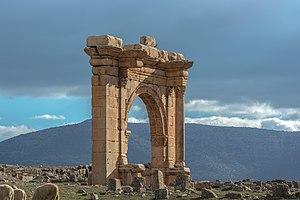
Territoires et monuments de l'Antique Diana Veteranorum (Zana)
Zana est un site archéologique situé sur le territoire de la commune de Zanat El Beida dans la wilaya de Batna, en Algérie, à mi-chemin entre Ain Djasser et la ville de Batna. Il s'agit des ruines de la cité de Diana Veteranorum en Numidie. Une importante inscription y a été retrouvée et publié en 1956, il s'agit du cursus de Valerius Maximianus, général de Marc Aurèle. Restent aujourd'hui deux arcs de triomphe ainsi que les restes d'un temple et du forum. Ce site est à l'abandon aujourd'hui. Sur place, rien ne protège les ruines ou les dalles qui jonchent le sol. C'est aujourd'hui un Siège titulaire du nom de Diana.